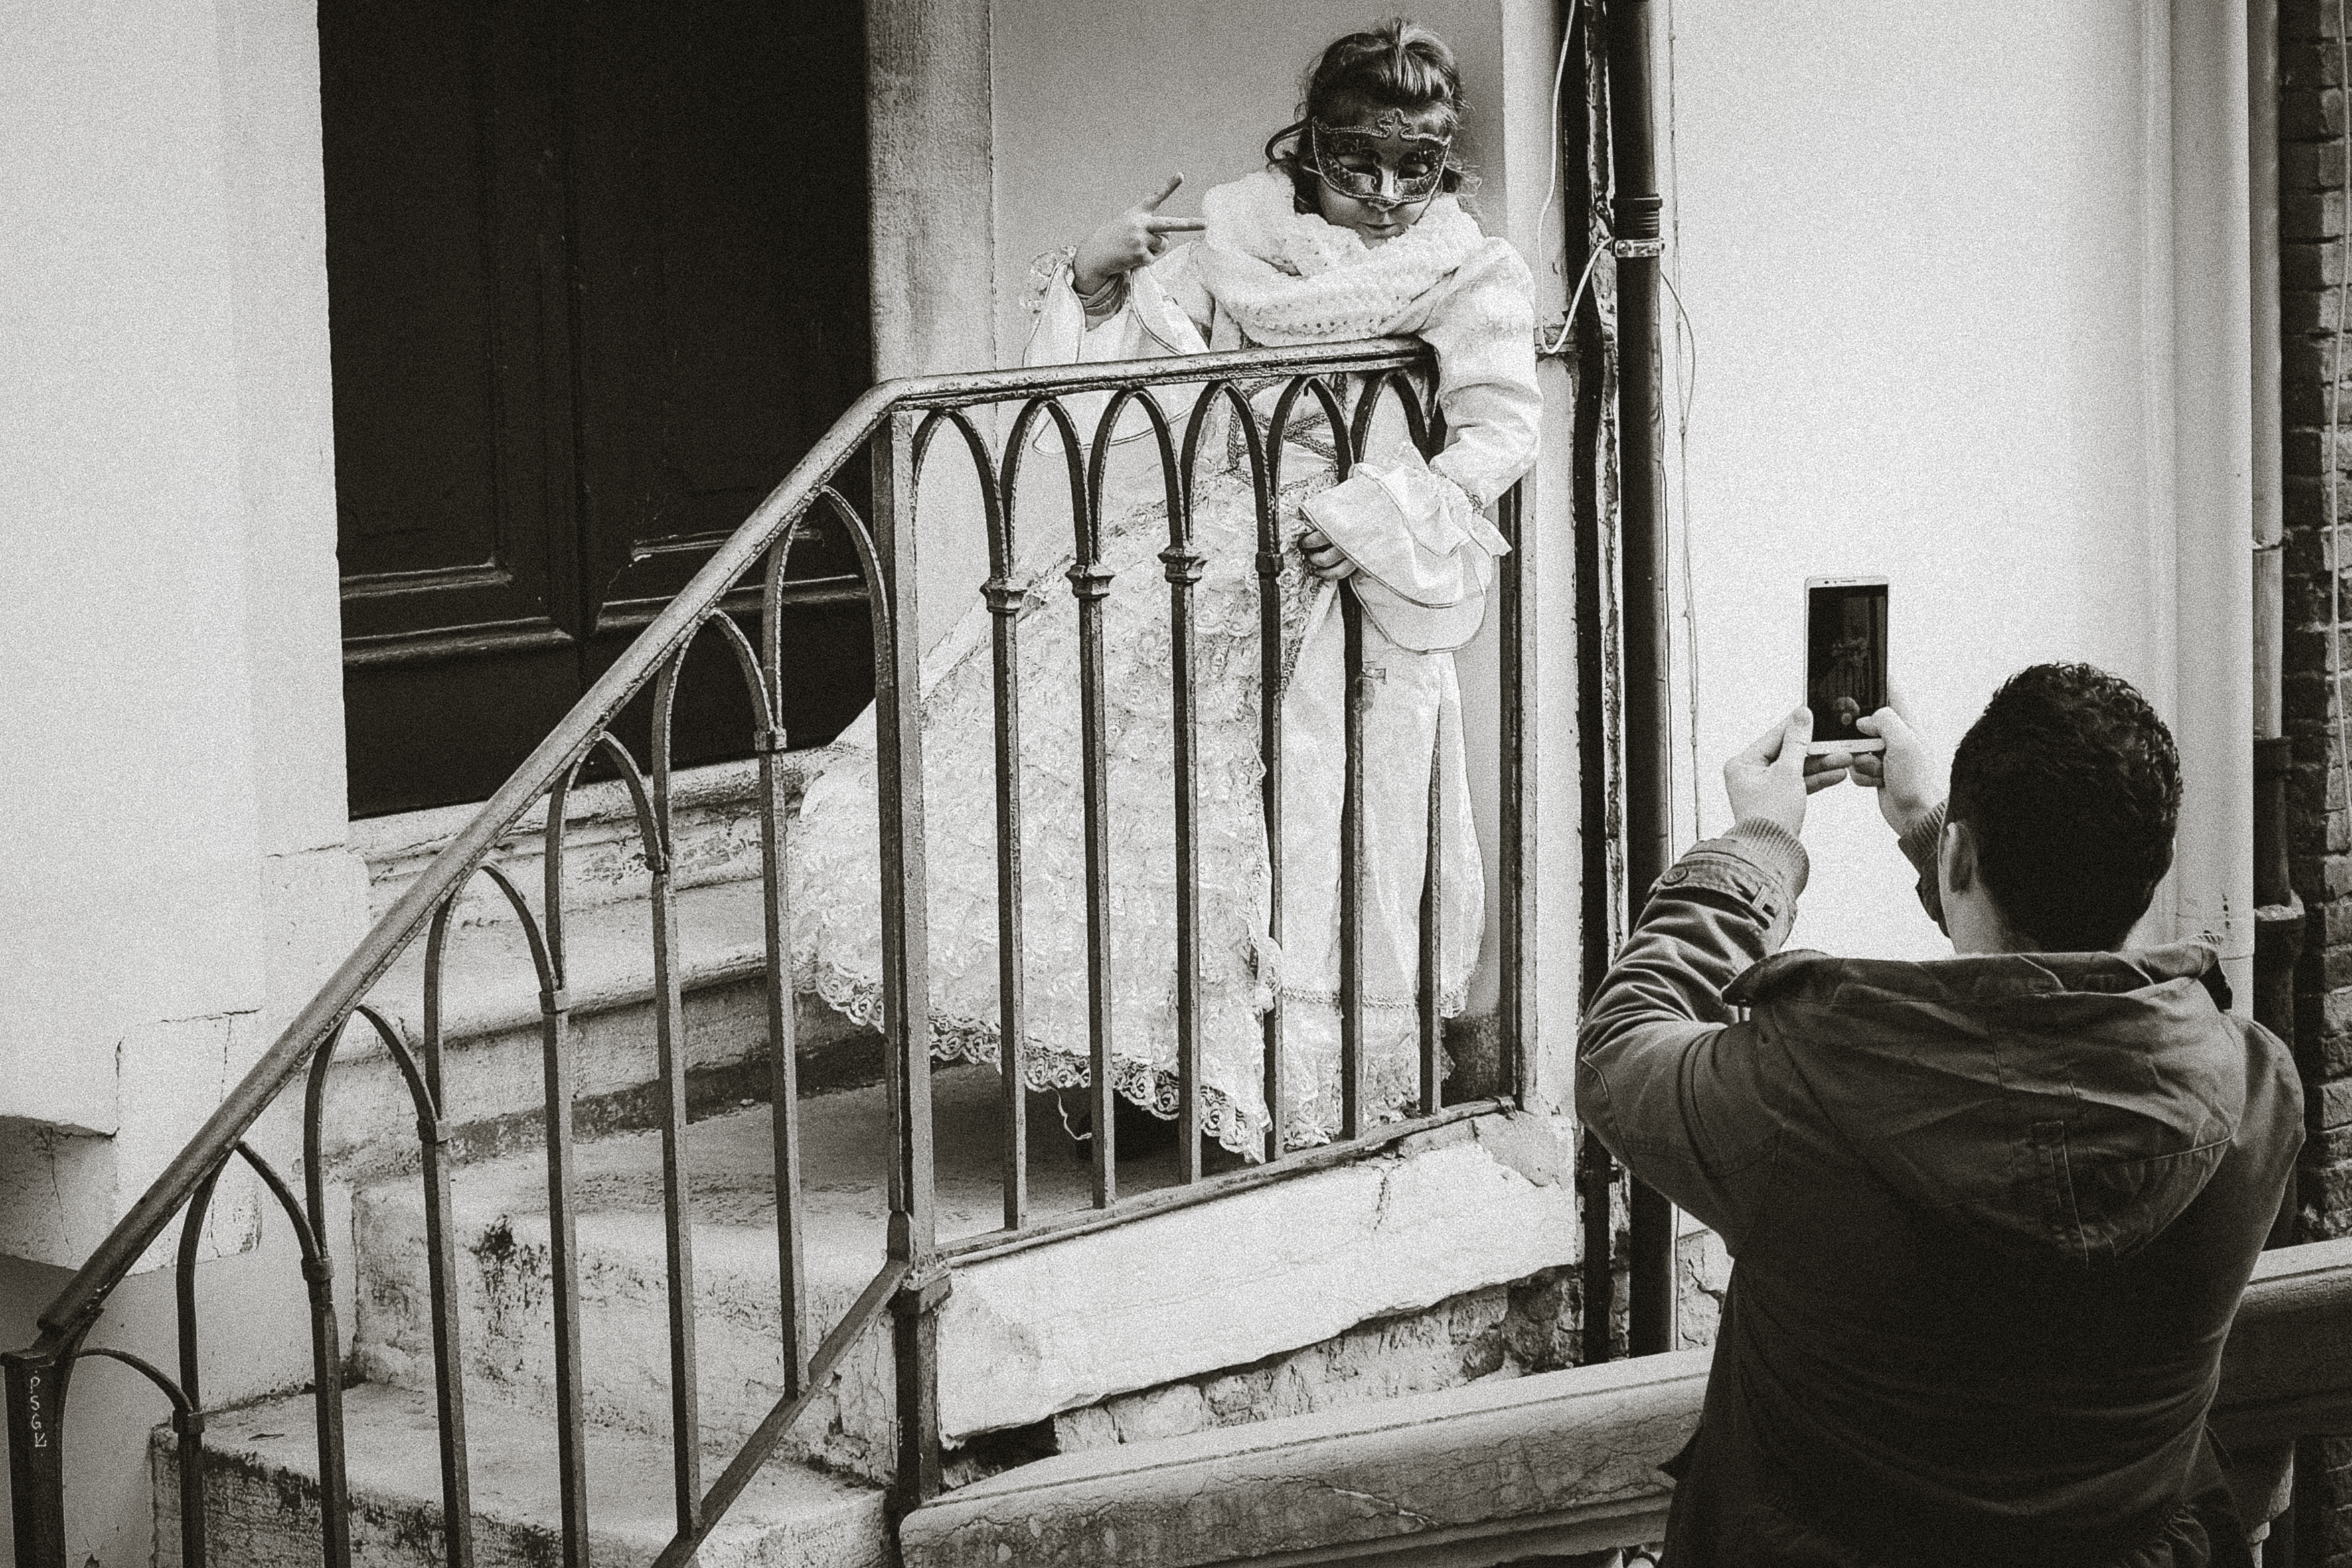
black and white, white, street, urban, travel, fujifilm, statue, italy, monochrome, bw, 2016, blackandwhite, blackwhite, art, cool image, temple, ngc, photograph, venezia, veneto, history, image, it, fuji, fujixt1, fujix, noireblanc, carnevale, italyvenezia, carnevale2016, monochrome photography, ancient history